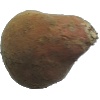
Label: potato_sweet